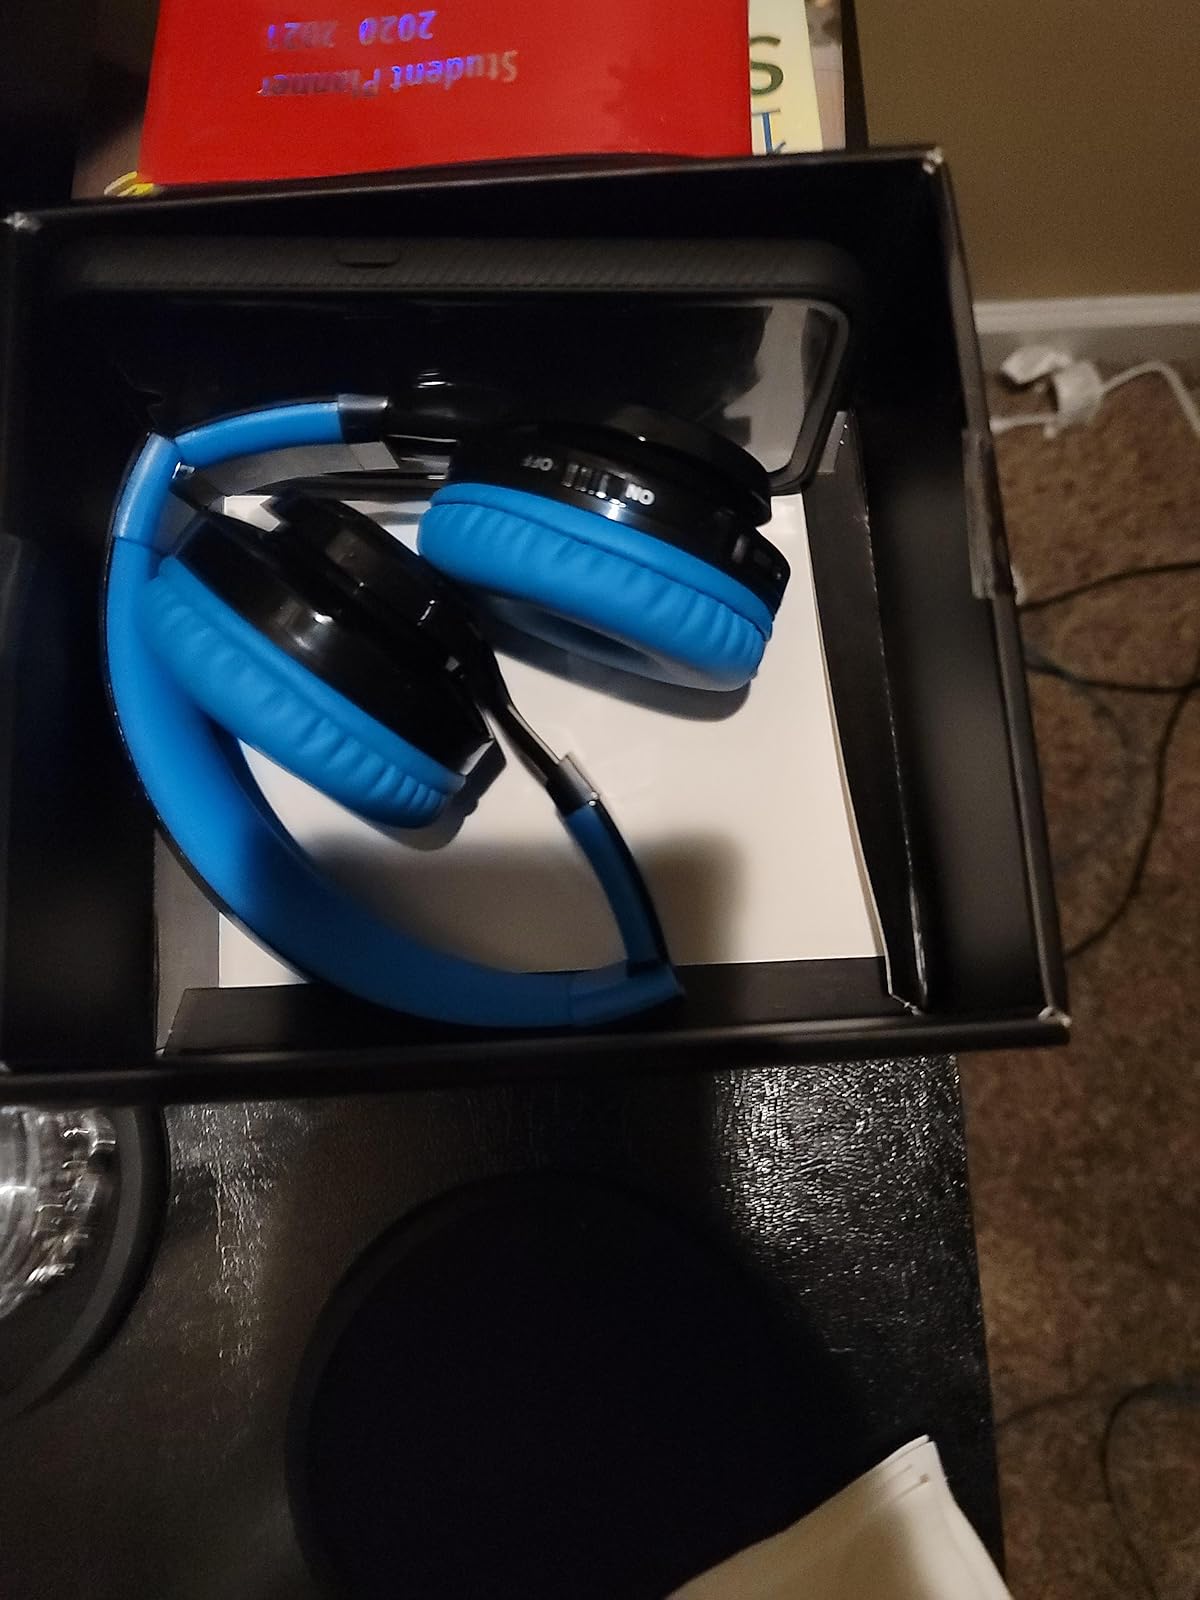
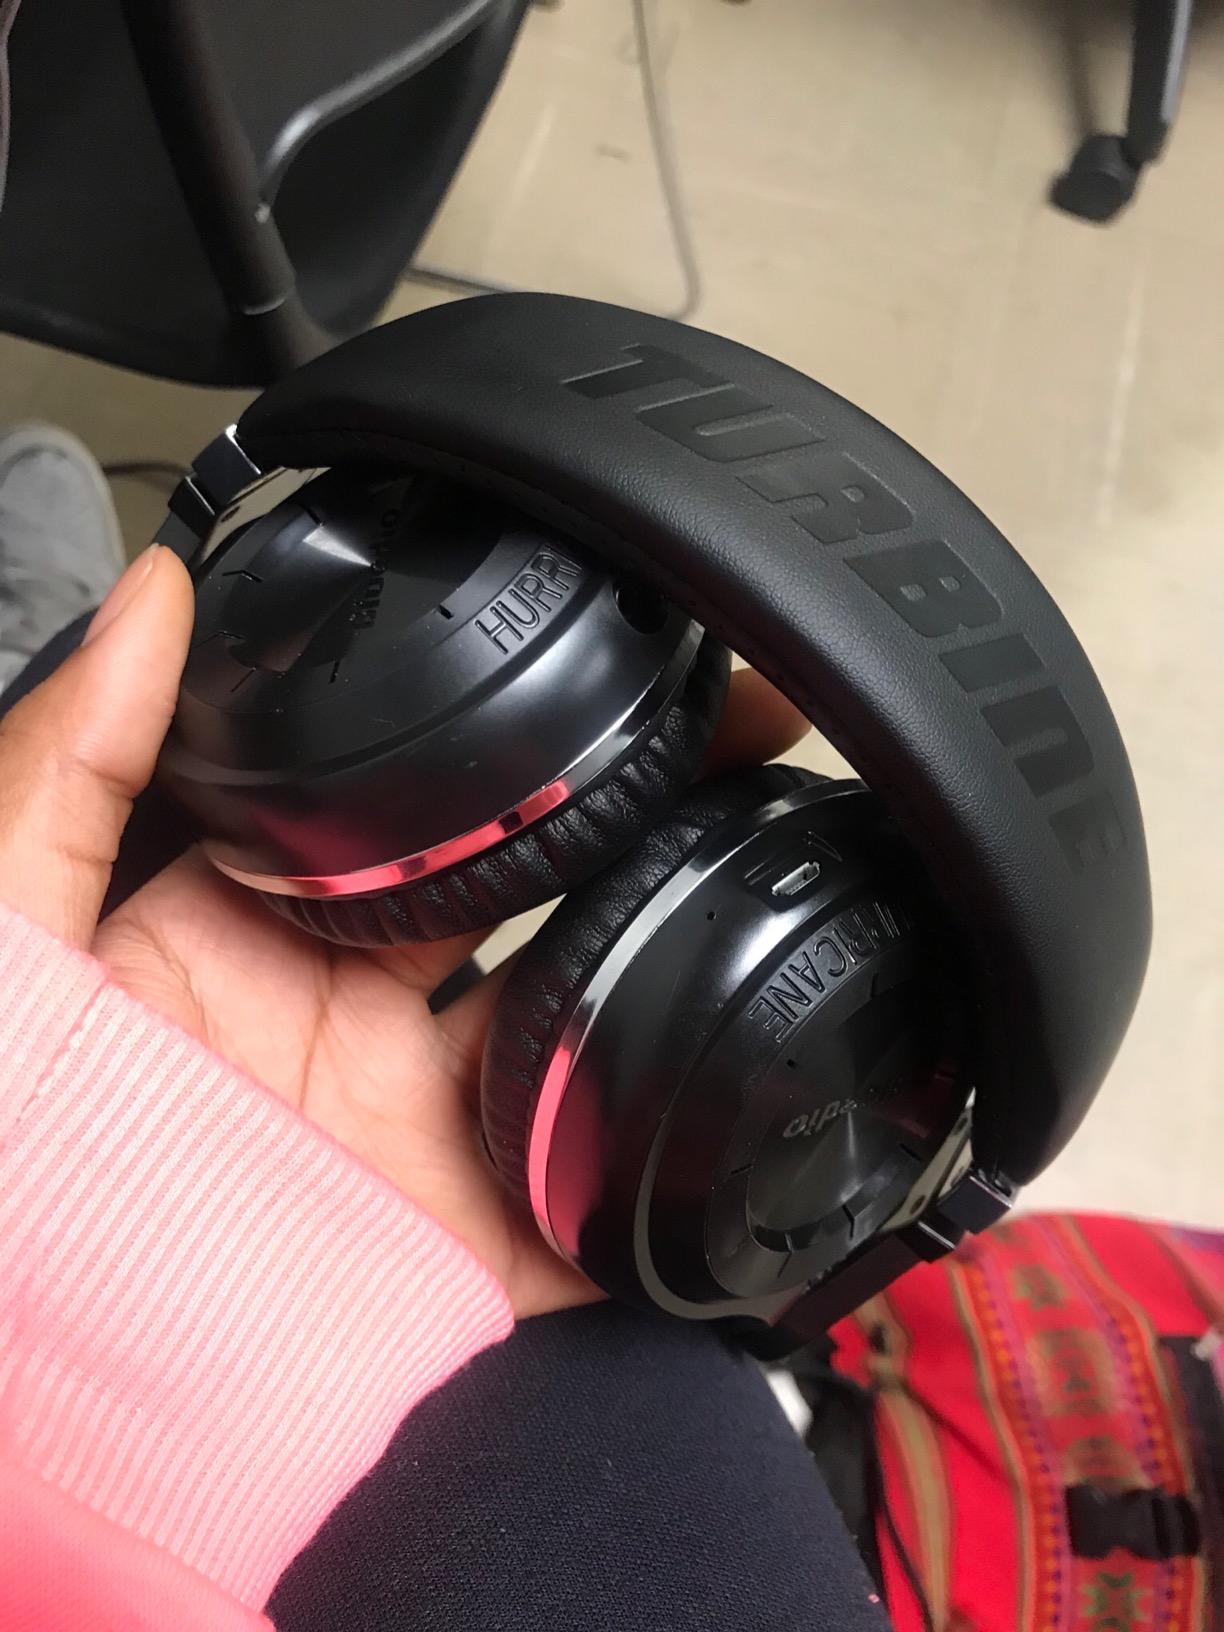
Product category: headphones
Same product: no